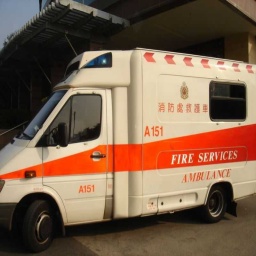
Label: ambulance